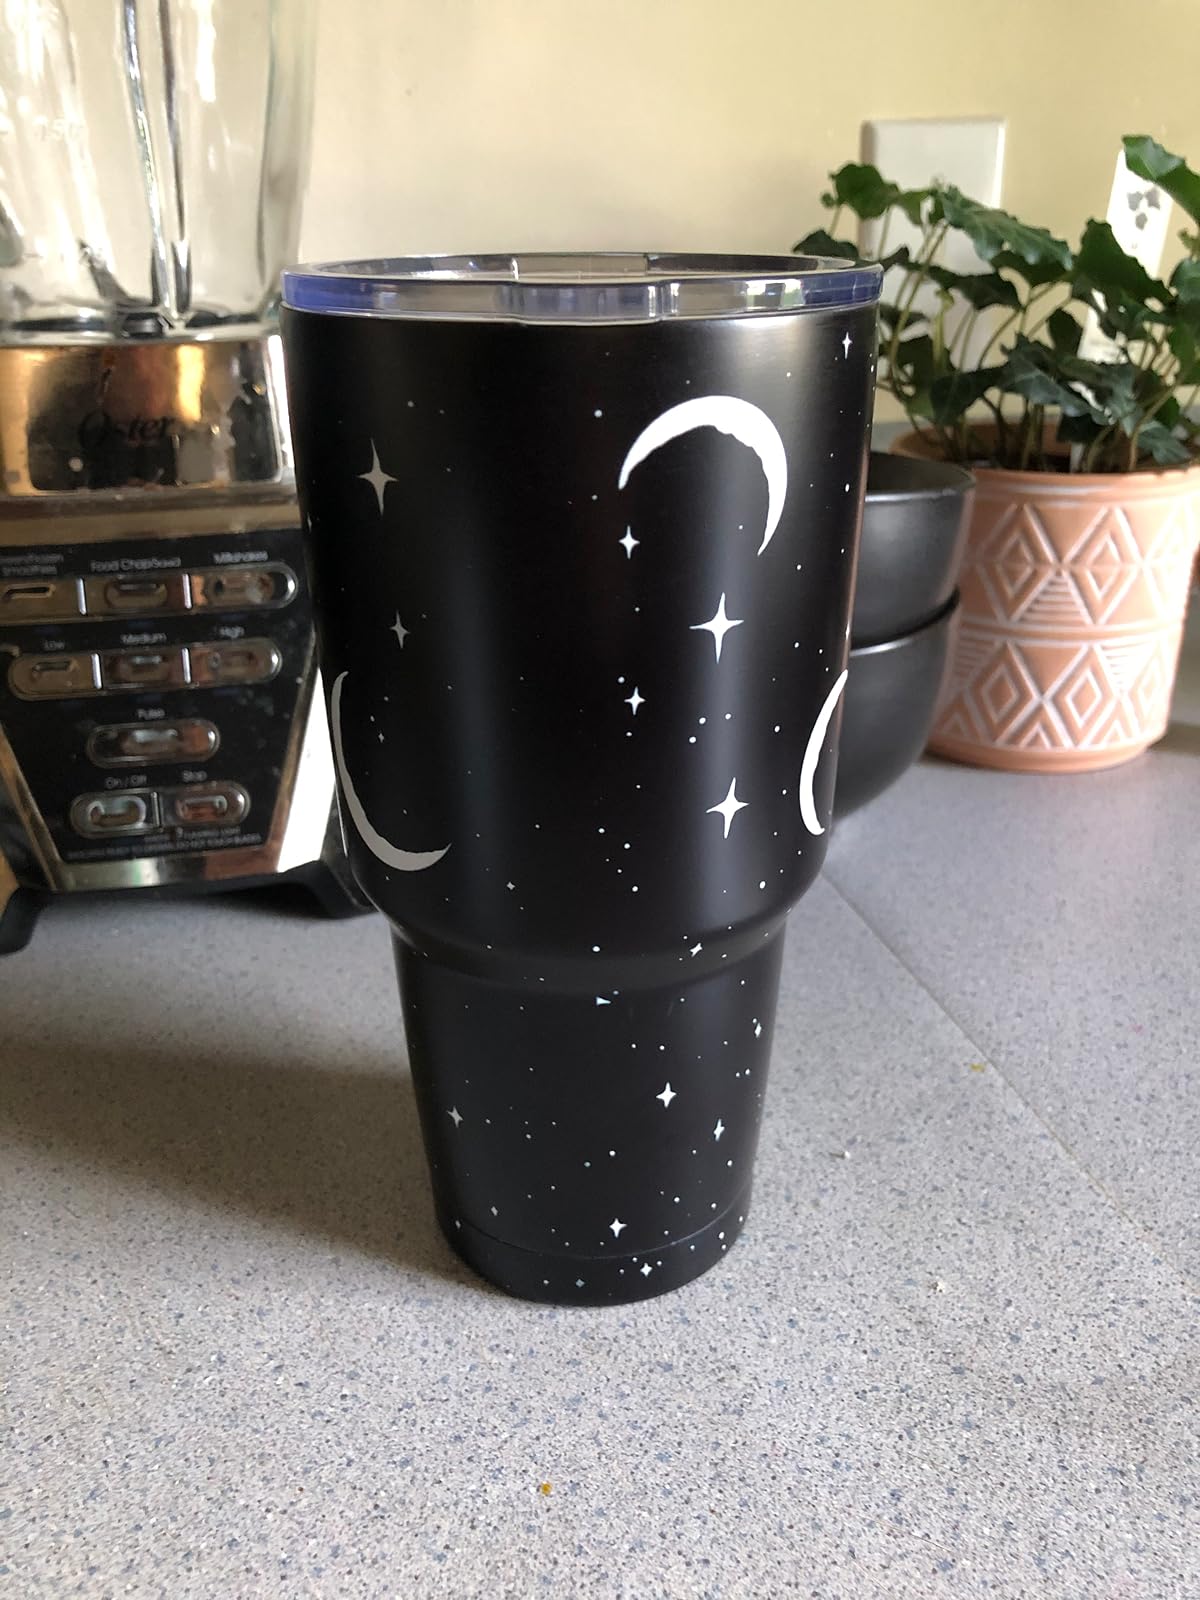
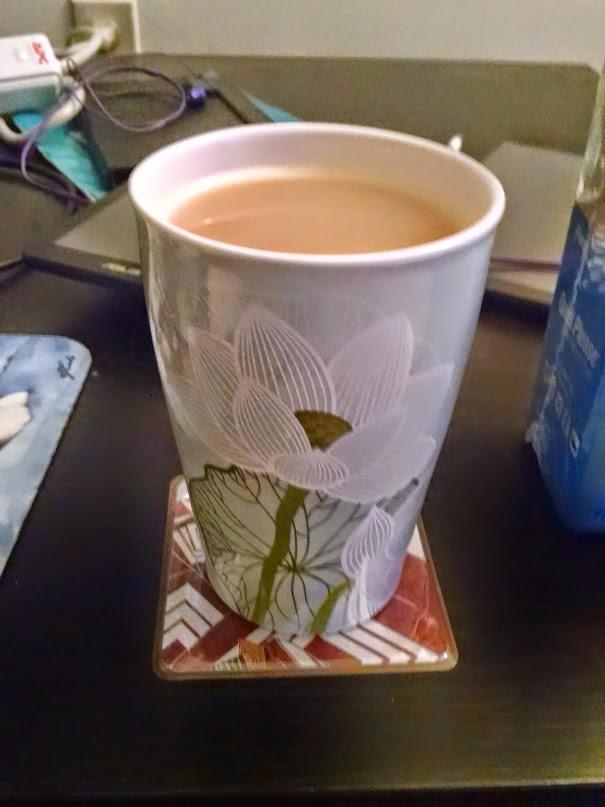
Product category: items_mug
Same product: no